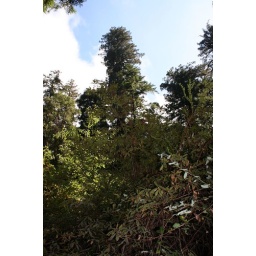
This is top of the tree the sign is pointing to.  You can see the bottom in other photos here.